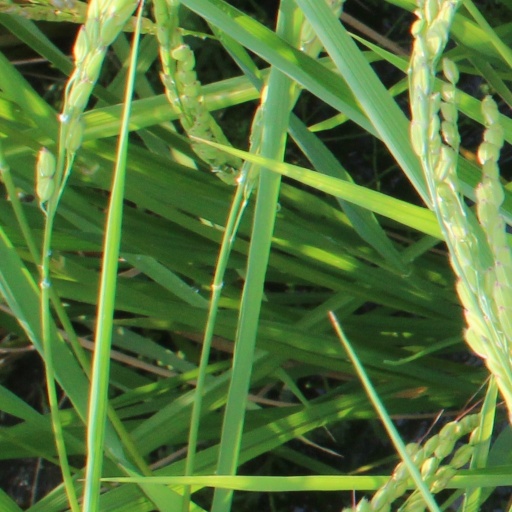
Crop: rice